Internet appliance

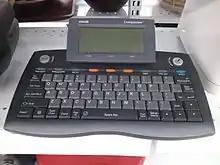
A VTech Model 80-36447, a type of Internet Appliance. Note the button on the console that would link the user to the Yahoo! webportal.

An Internet appliance is a consumer device whose main function is easy access to Internet services such as WWW or e-mail. The term was popularized in the 1990s, when it somewhat overlapped in meaning with an information appliance, desktop computer, network computer, or even thin client, but now it has fallen out of general use.